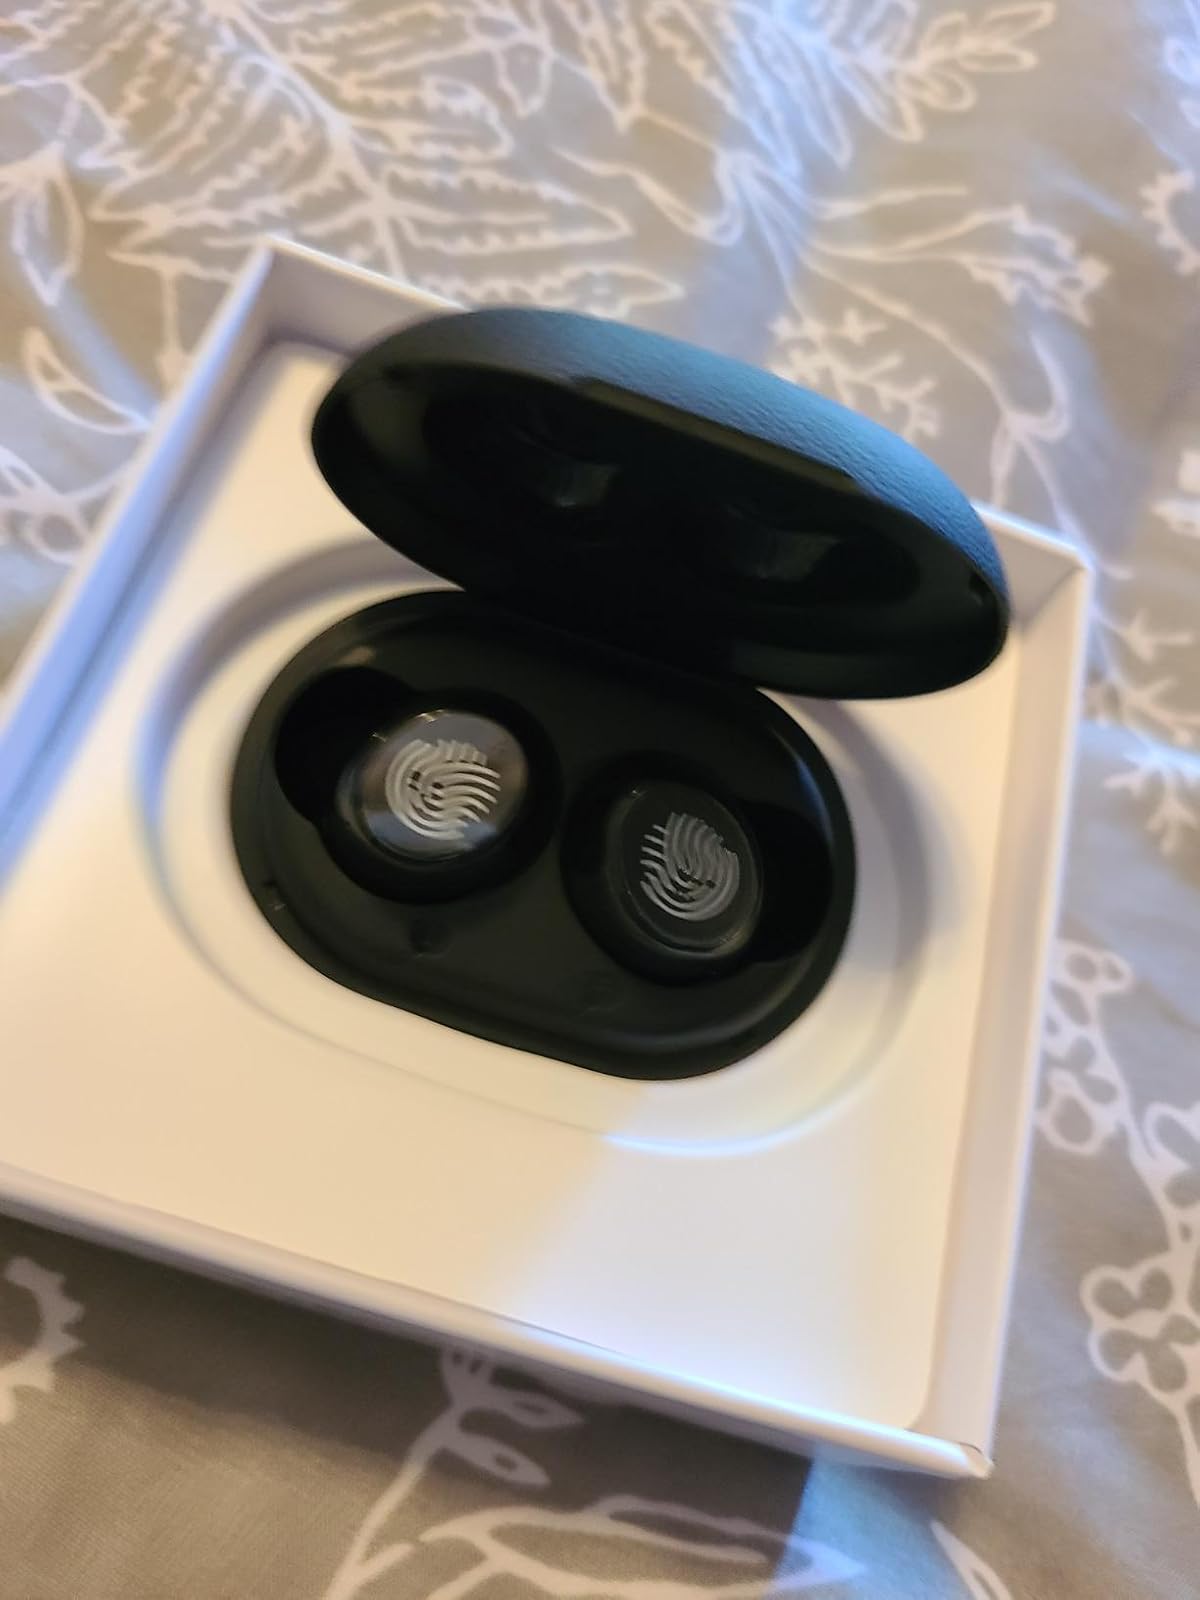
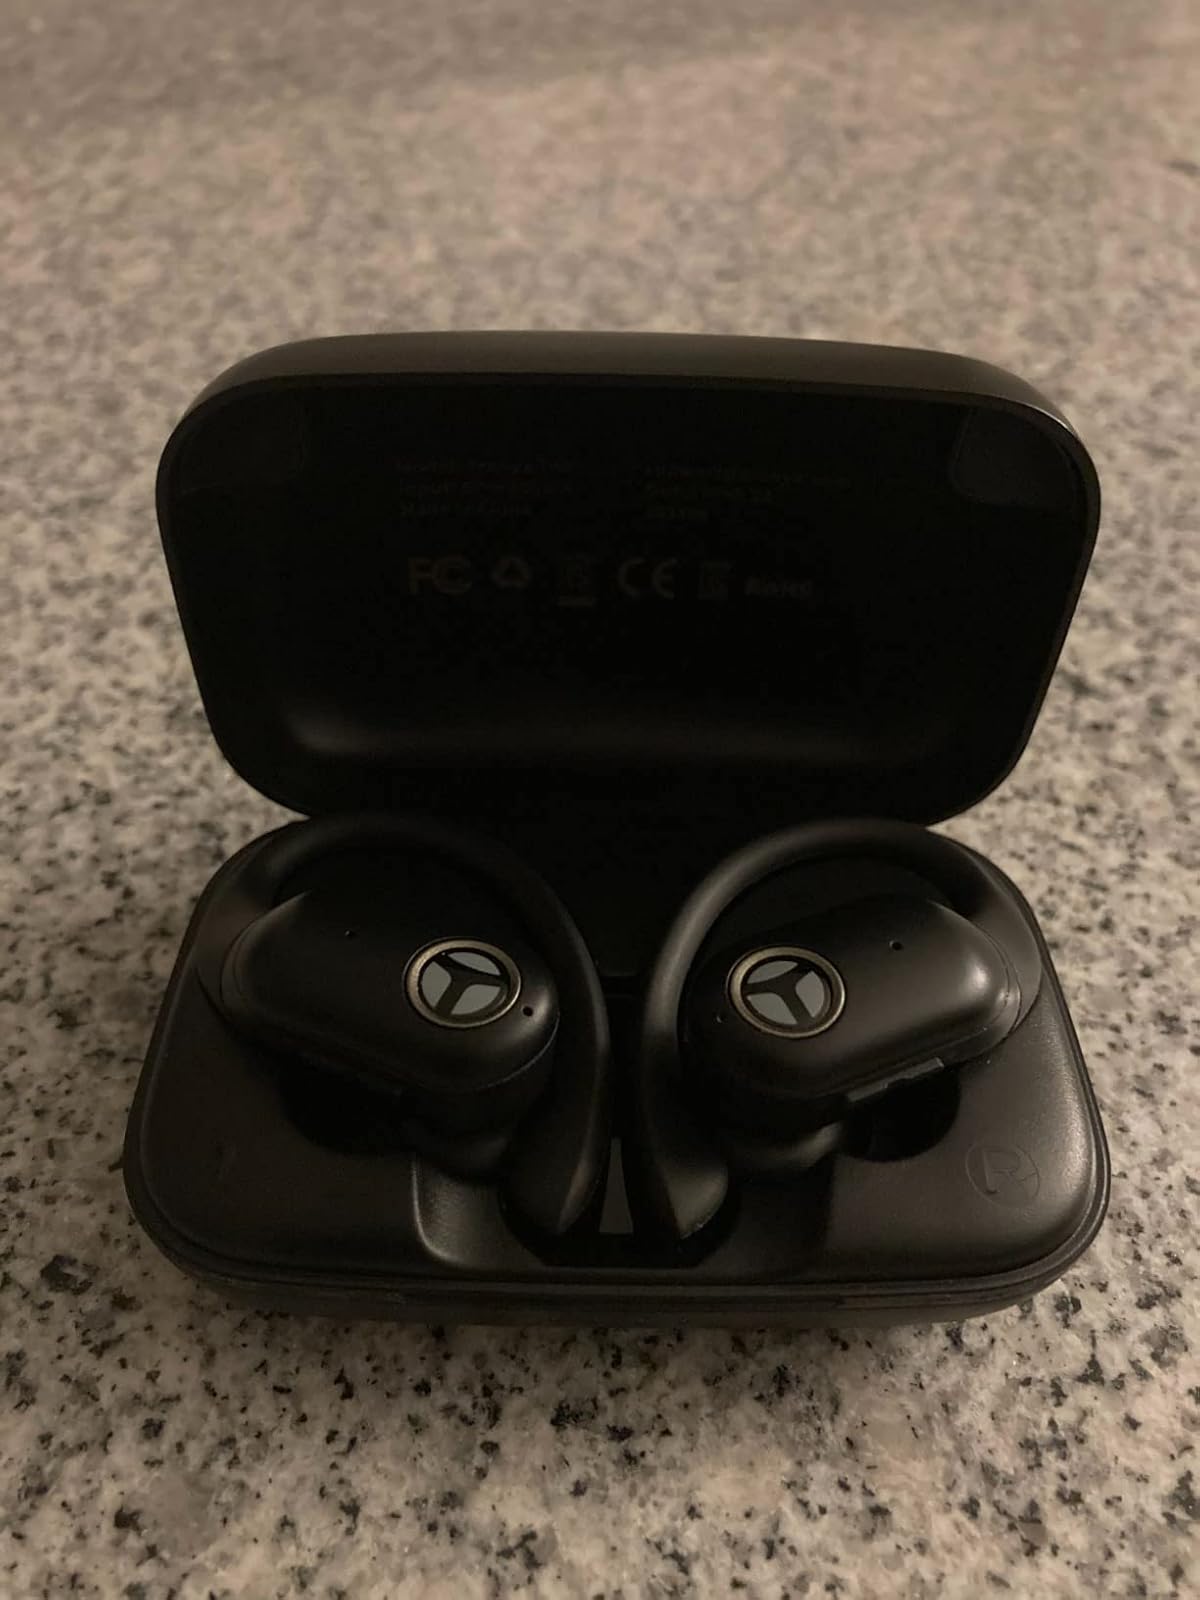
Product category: earbuds
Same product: no